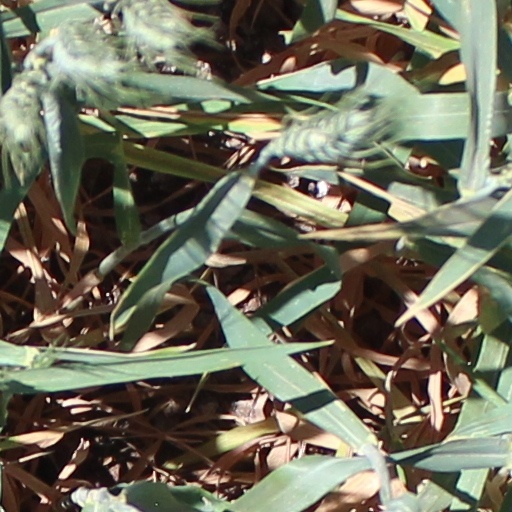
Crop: wheat